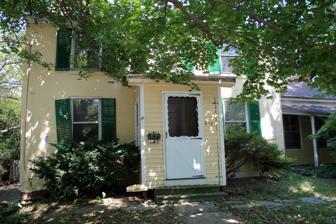
Building: Elisha Seymour Jr. House
Country: United States of America
Year built: 1770
Historic house in Connecticut, United States United States historic place Elisha Seymour Jr. House U.S. National Register of Historic Places Show map of Connecticut Show map of the United States Location 410 and 412 Park Rd., West Hartford, Connecticut Coordinates 41°45′19″N 72°44′0″W / 41.75528°N 72.73333°W / 41.75528; -72.73333 Area 0.4 acres (0.16 ha) Built 1770 ( 1770 ) Architectural style Colonial MPS Eighteenth-Century Houses of West Hartford TR NRHP reference No. 86001997 Added to NRHP September 10, 1986 The Elisha Seymour Jr. House is a historic house at 410-412 Park Road in West Hartford, Connecticut .  Built about 1770, it is one of the town's few surviving pre-independence brick buildings.  it was listed on the National Register of Historic Places in 1986. Description and history The Elisha Seymour Jr. House stands west of the center of West Hartford, on the north side of Park Road between Trout Brook Drive and Jessamine Street.  It is a 1 + 1 ⁄ 2 -story painted brick building, with a side gable roof and interior end chimneys.  Its main facade is three bays wide, with the main entrance in the center, sheltered by an enclosed wood frame vestibule, finished with a gable roof and clapboards.  A single-story gabled ell extends to the right, in front of which is a hip-roofed open porch supported by square columns. The house is estimated to have been built about 1770.  Its first documented owner was Elisha Seymour Jr., a shoemaker.  It is a modest example of brick residential architecture of the period, but is locally significant because it is one of the few pre-independence brick buildings in West Hartford. See also National Register of Historic Places listings in West Hartford, Connecticut References